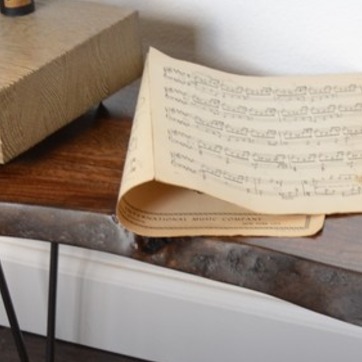
Material: paper